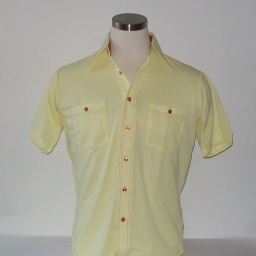
Vintage men's short sleeve, collared, button-up shirt in a soft yellow with two chest pockets and contrast stitching.